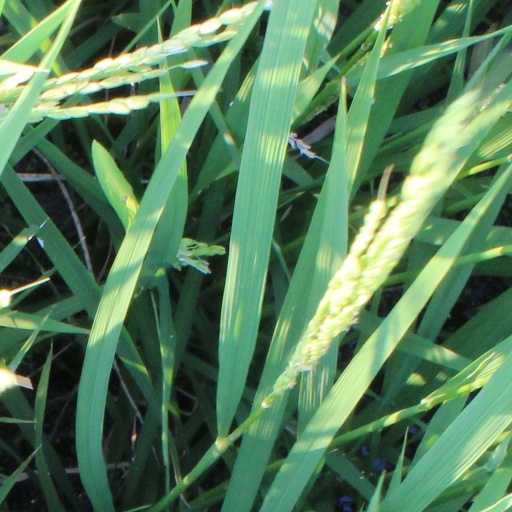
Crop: rice